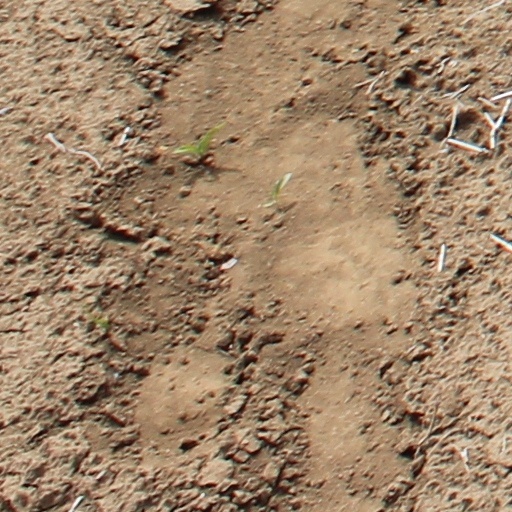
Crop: wheat